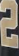
Number: 2